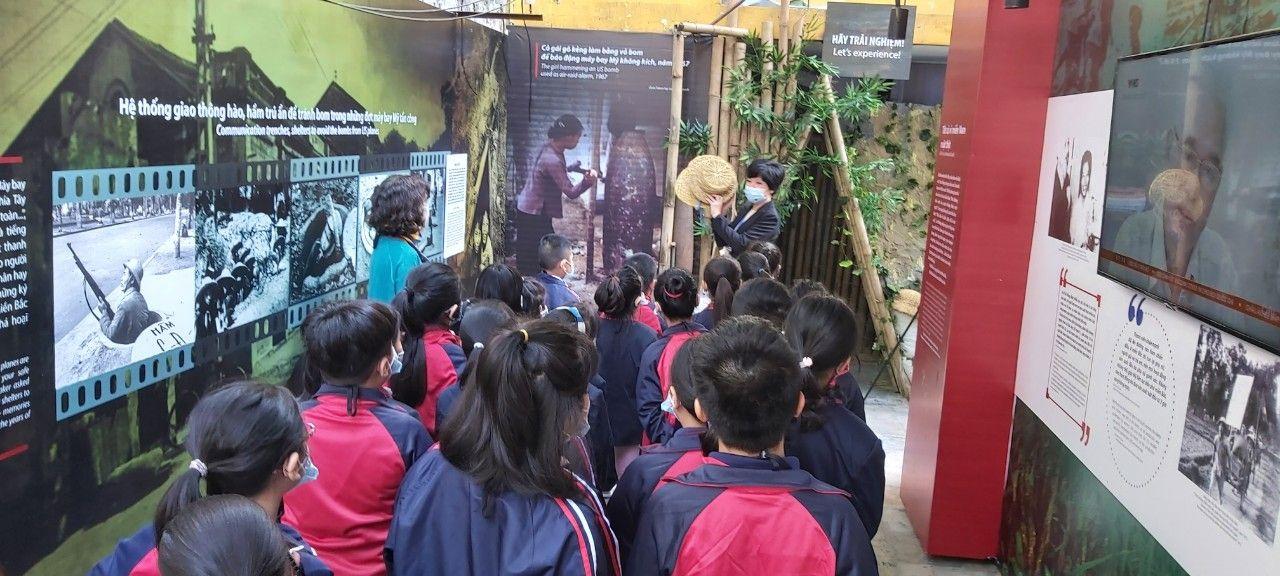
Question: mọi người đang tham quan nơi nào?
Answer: mọi người đang tham quan một bảo tàng chiến tranh